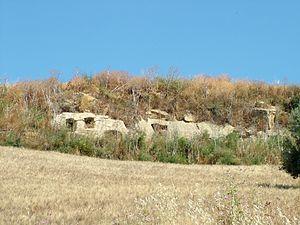
L'Italie possède une histoire qui est intimement liée à l'Europe et au bassin méditerranéen.